Ernest Aloysius O'Brien

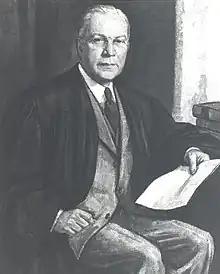
Judicial portrait of Ernest Aloysius O'Brien, c. 1948.

Ernest Aloysius O'Brien (July 1, 1880 – October 9, 1948) was a United States district judge of the United States District Court for the Eastern District of Michigan.